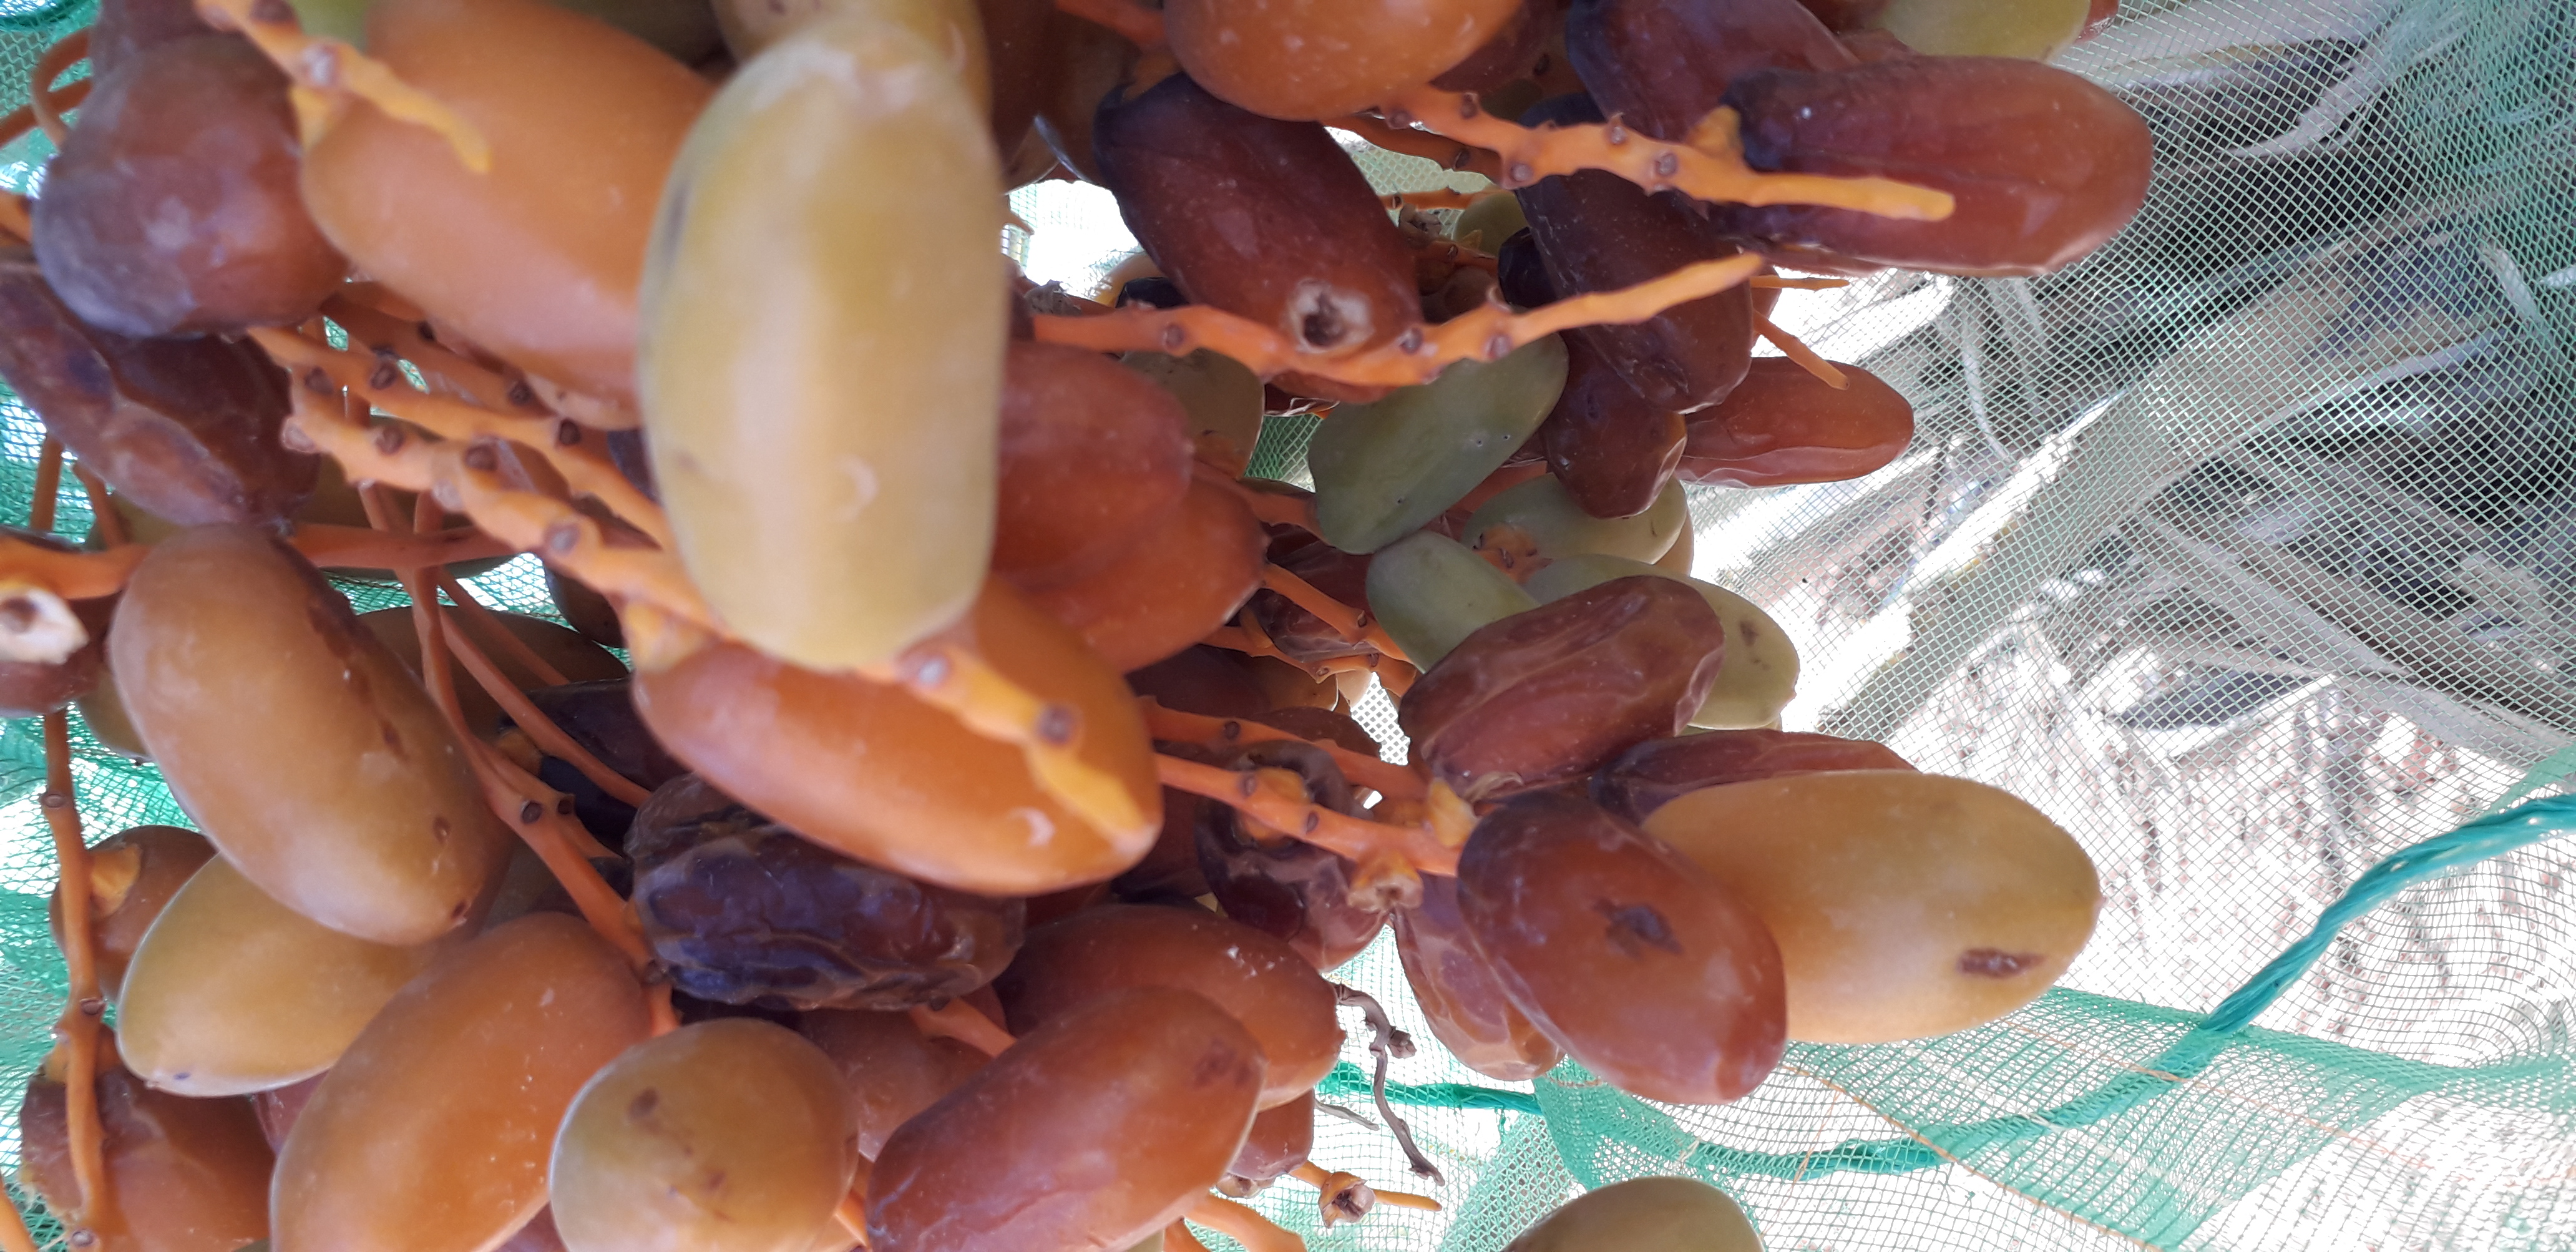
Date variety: kholt